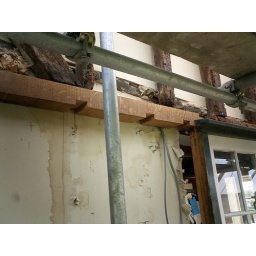
Managed to get the wall plate in without the house falling down.